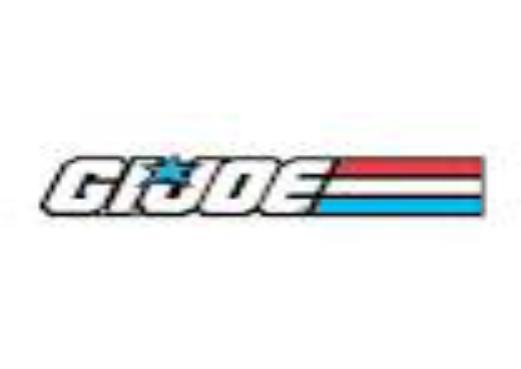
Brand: g.i. joe
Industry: Leisure